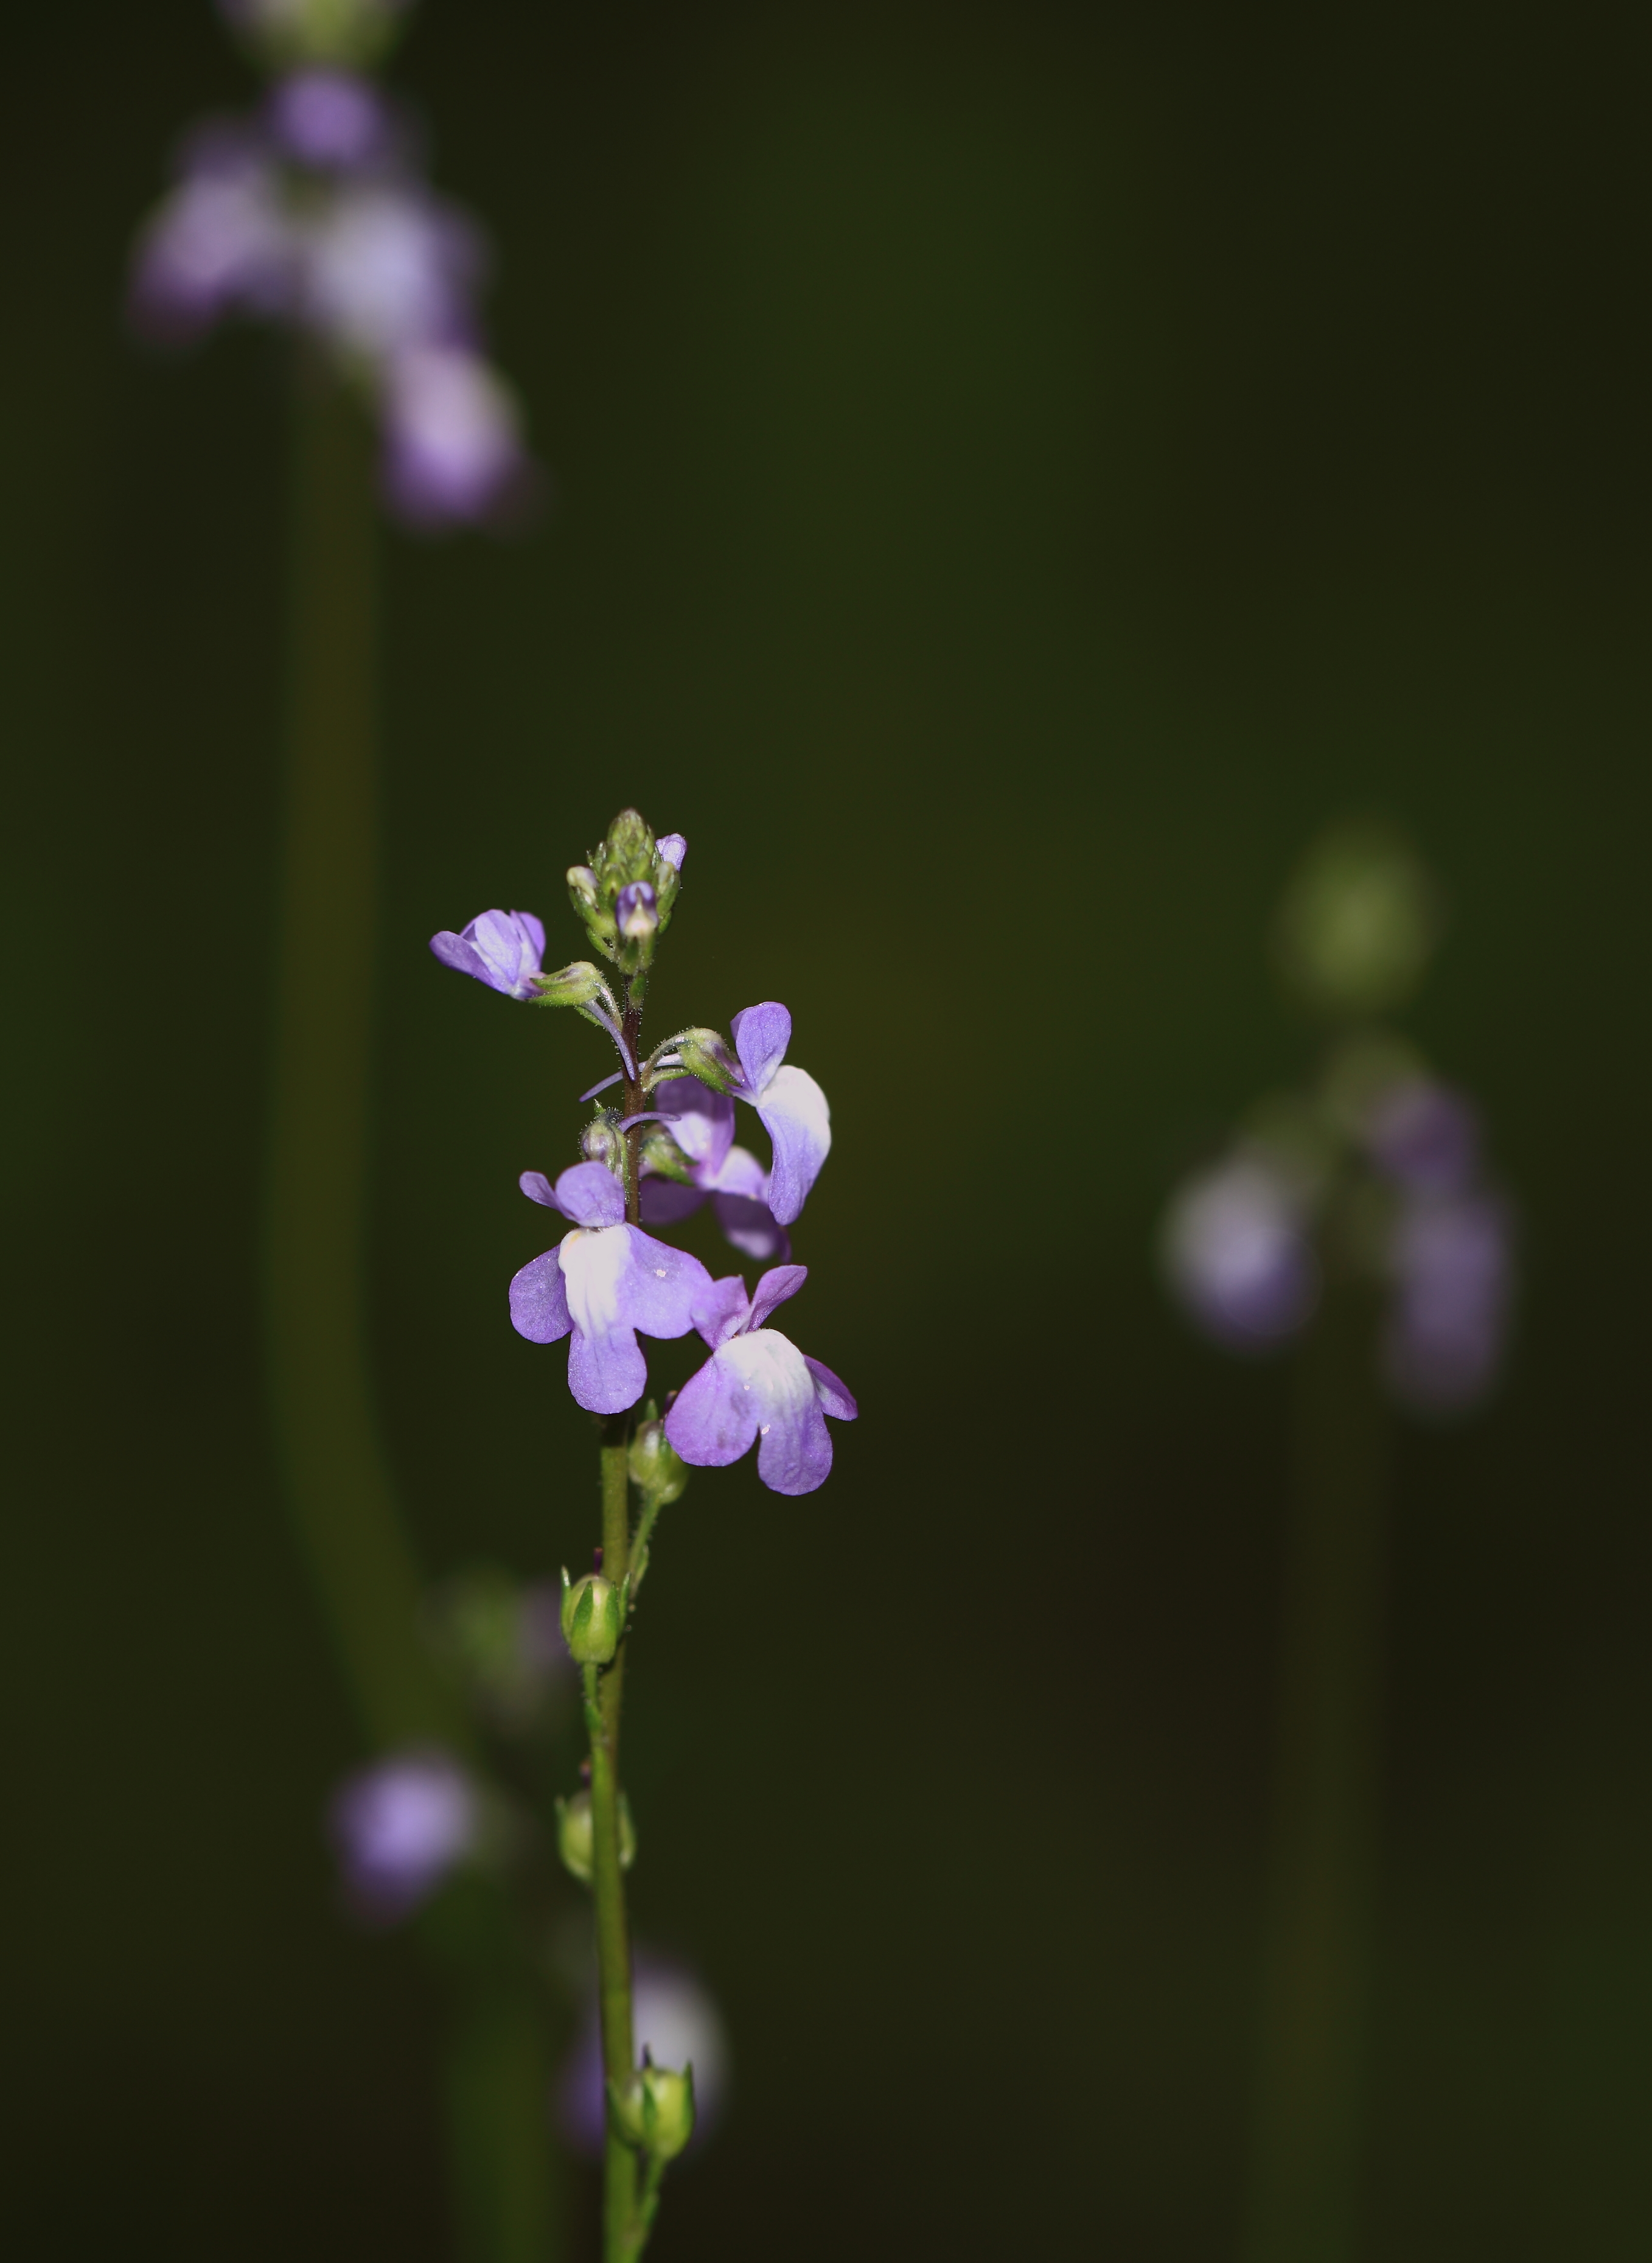
nature, blossom, plant, photography, flower, petal, green, high, botany, flora, wildflower, close up, 5d, hires, markii, hi, res, resolution, gunma, maebashi, gunmaflowerpark, macro photography, flowering plant, plant stem, land plant